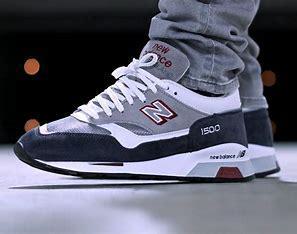
Brand: New
Model: Balance 1500